Noam Pianko

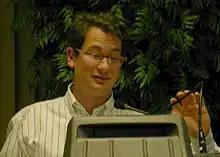
Noam Pianko in 2007

Noam F. Pianko is an American academic. He is the Samuel N. Stroum Chair of Jewish Studies and the Herbert and Lucy Pruzan Professor of Jewish Studies at the Henry M. Jackson School of International Studies of the University of Washington.